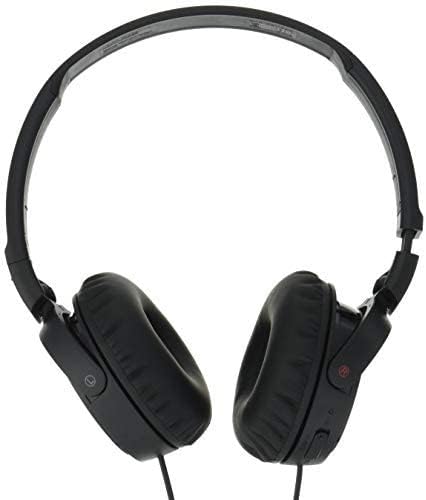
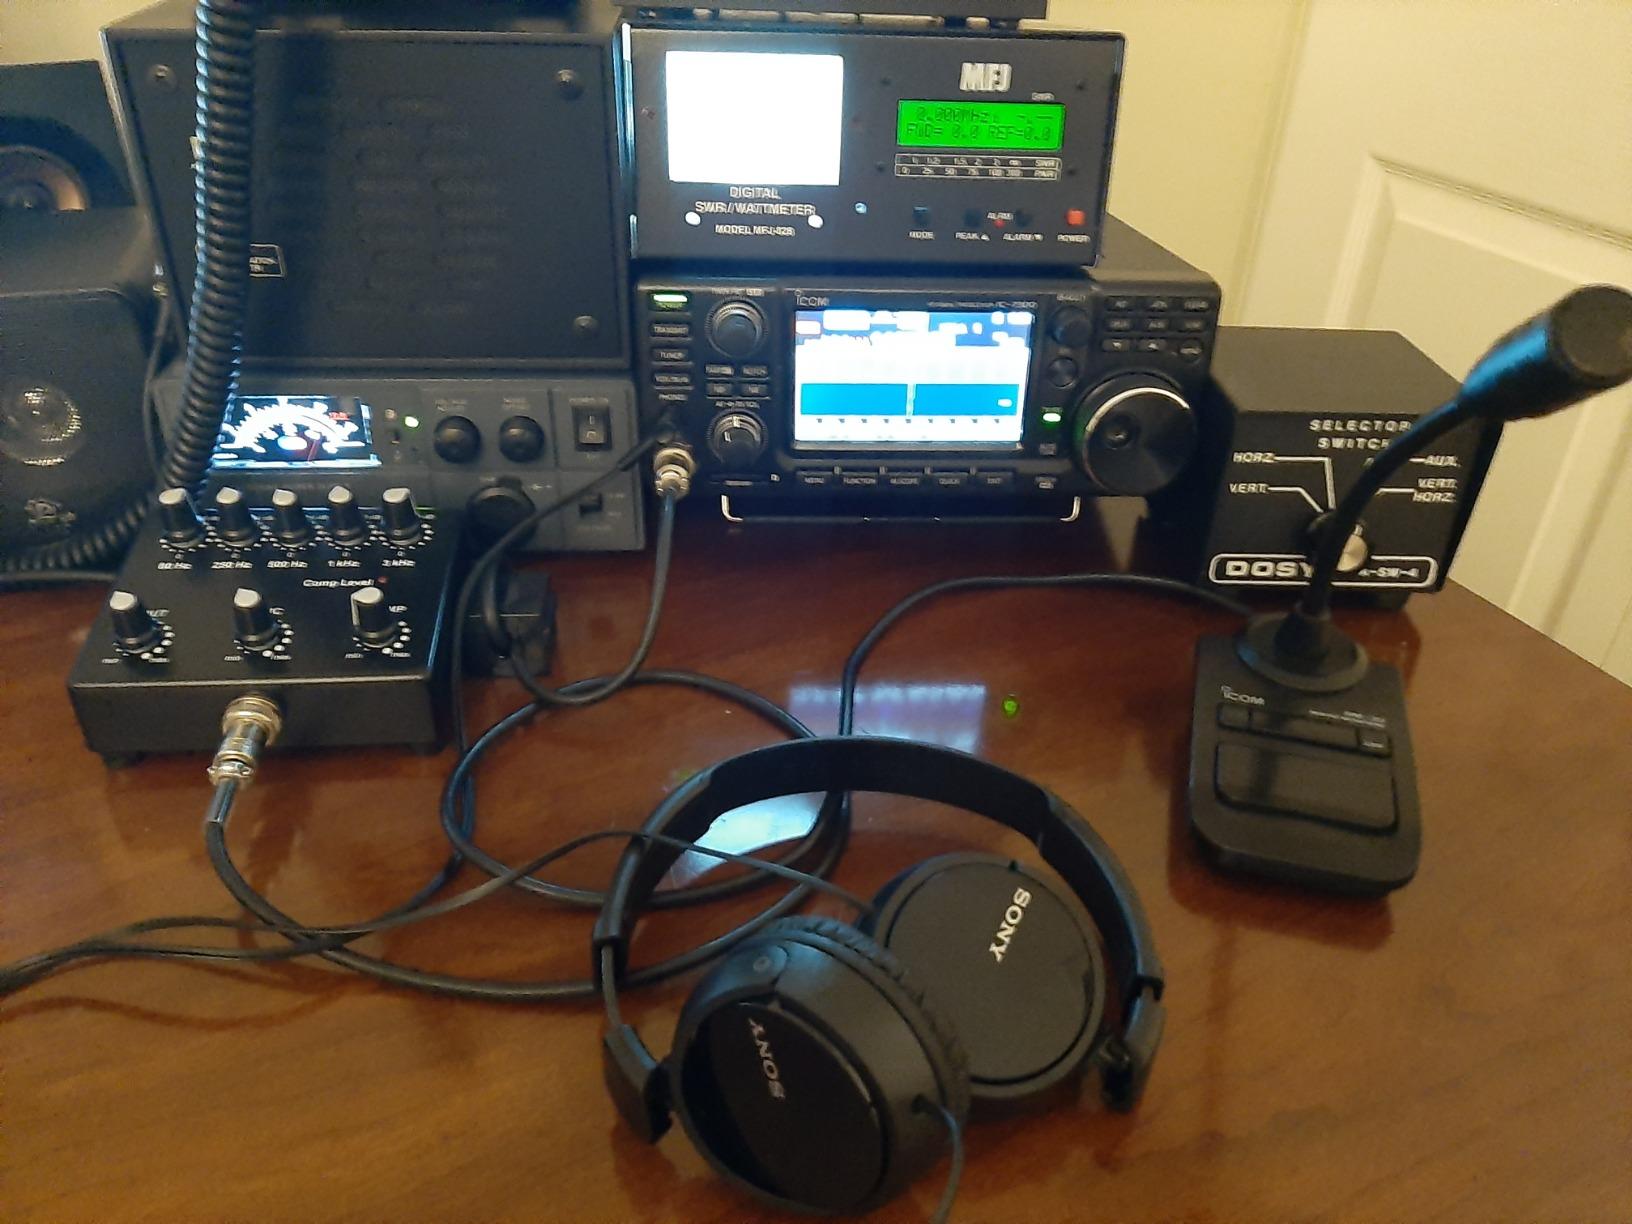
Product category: headphones
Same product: yes